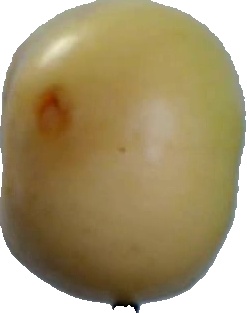
Label: apple_6